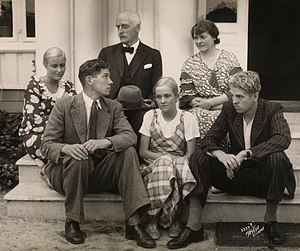
Knut Hamsun / Efterkommere
Marie og Knut Hamsun med børnene Tore, Arild, Ellinor og Cecilia i 1933.